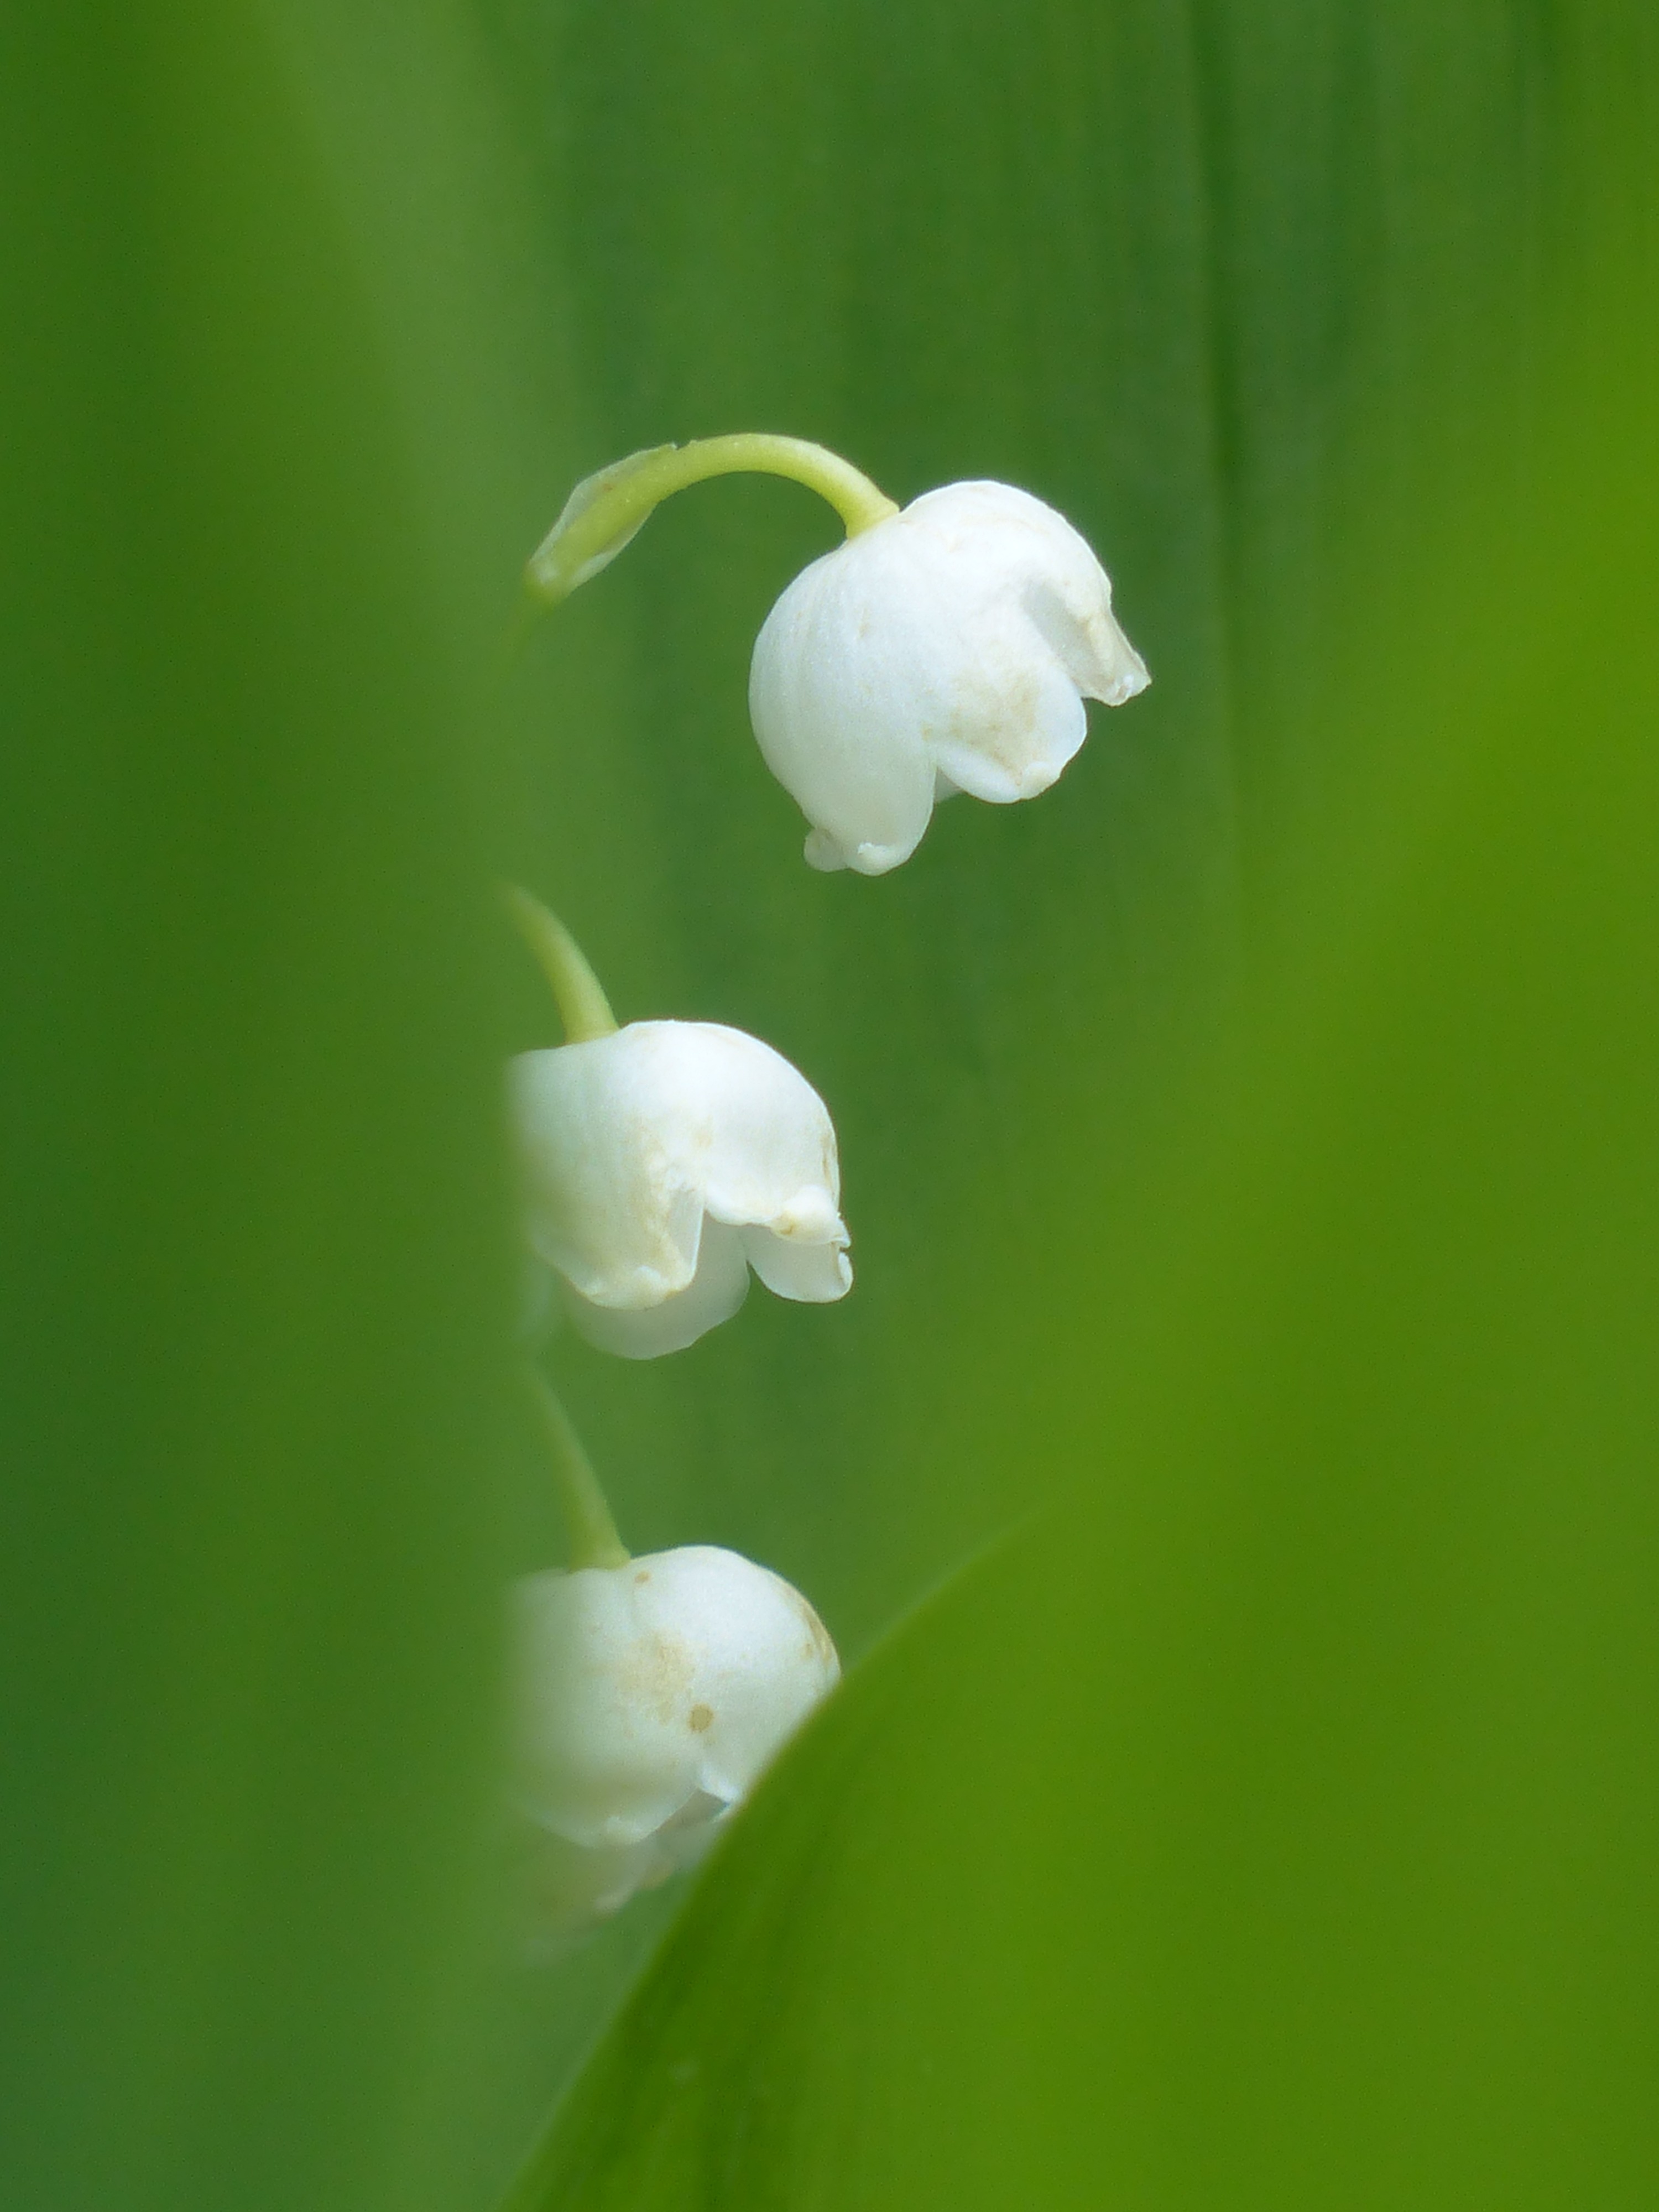
nature, blossom, plant, white, photography, sweet, leaf, flower, petal, bloom, bell, gift, spring, green, botany, flora, wild flower, wildflower, close up, may, fragrant, early bloomer, fragrance, macro photography, ornamental plant, flowering plant, poisonous plant, lily of the valley, asparagus plant, convallaria majalis, plant stem, land plant, maieriesli, therapeutic drug